Ecclesiastical History of the English People

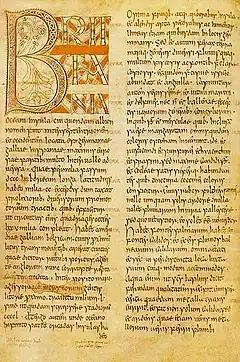
Folio 3v from the St Petersburg Bede

The Ecclesiastical History of the English People, written by Bede in about AD 731, is a history of the Christian Churches in England, and of England generally; its main focus is on the growth of Christianity. It was composed in Latin, and is believed to have been completed in 731 when Bede was approximately 59 years old. It is considered one of the most important original references on Anglo-Saxon history, and according to some scholars has played a key role in the development of an English national identity.